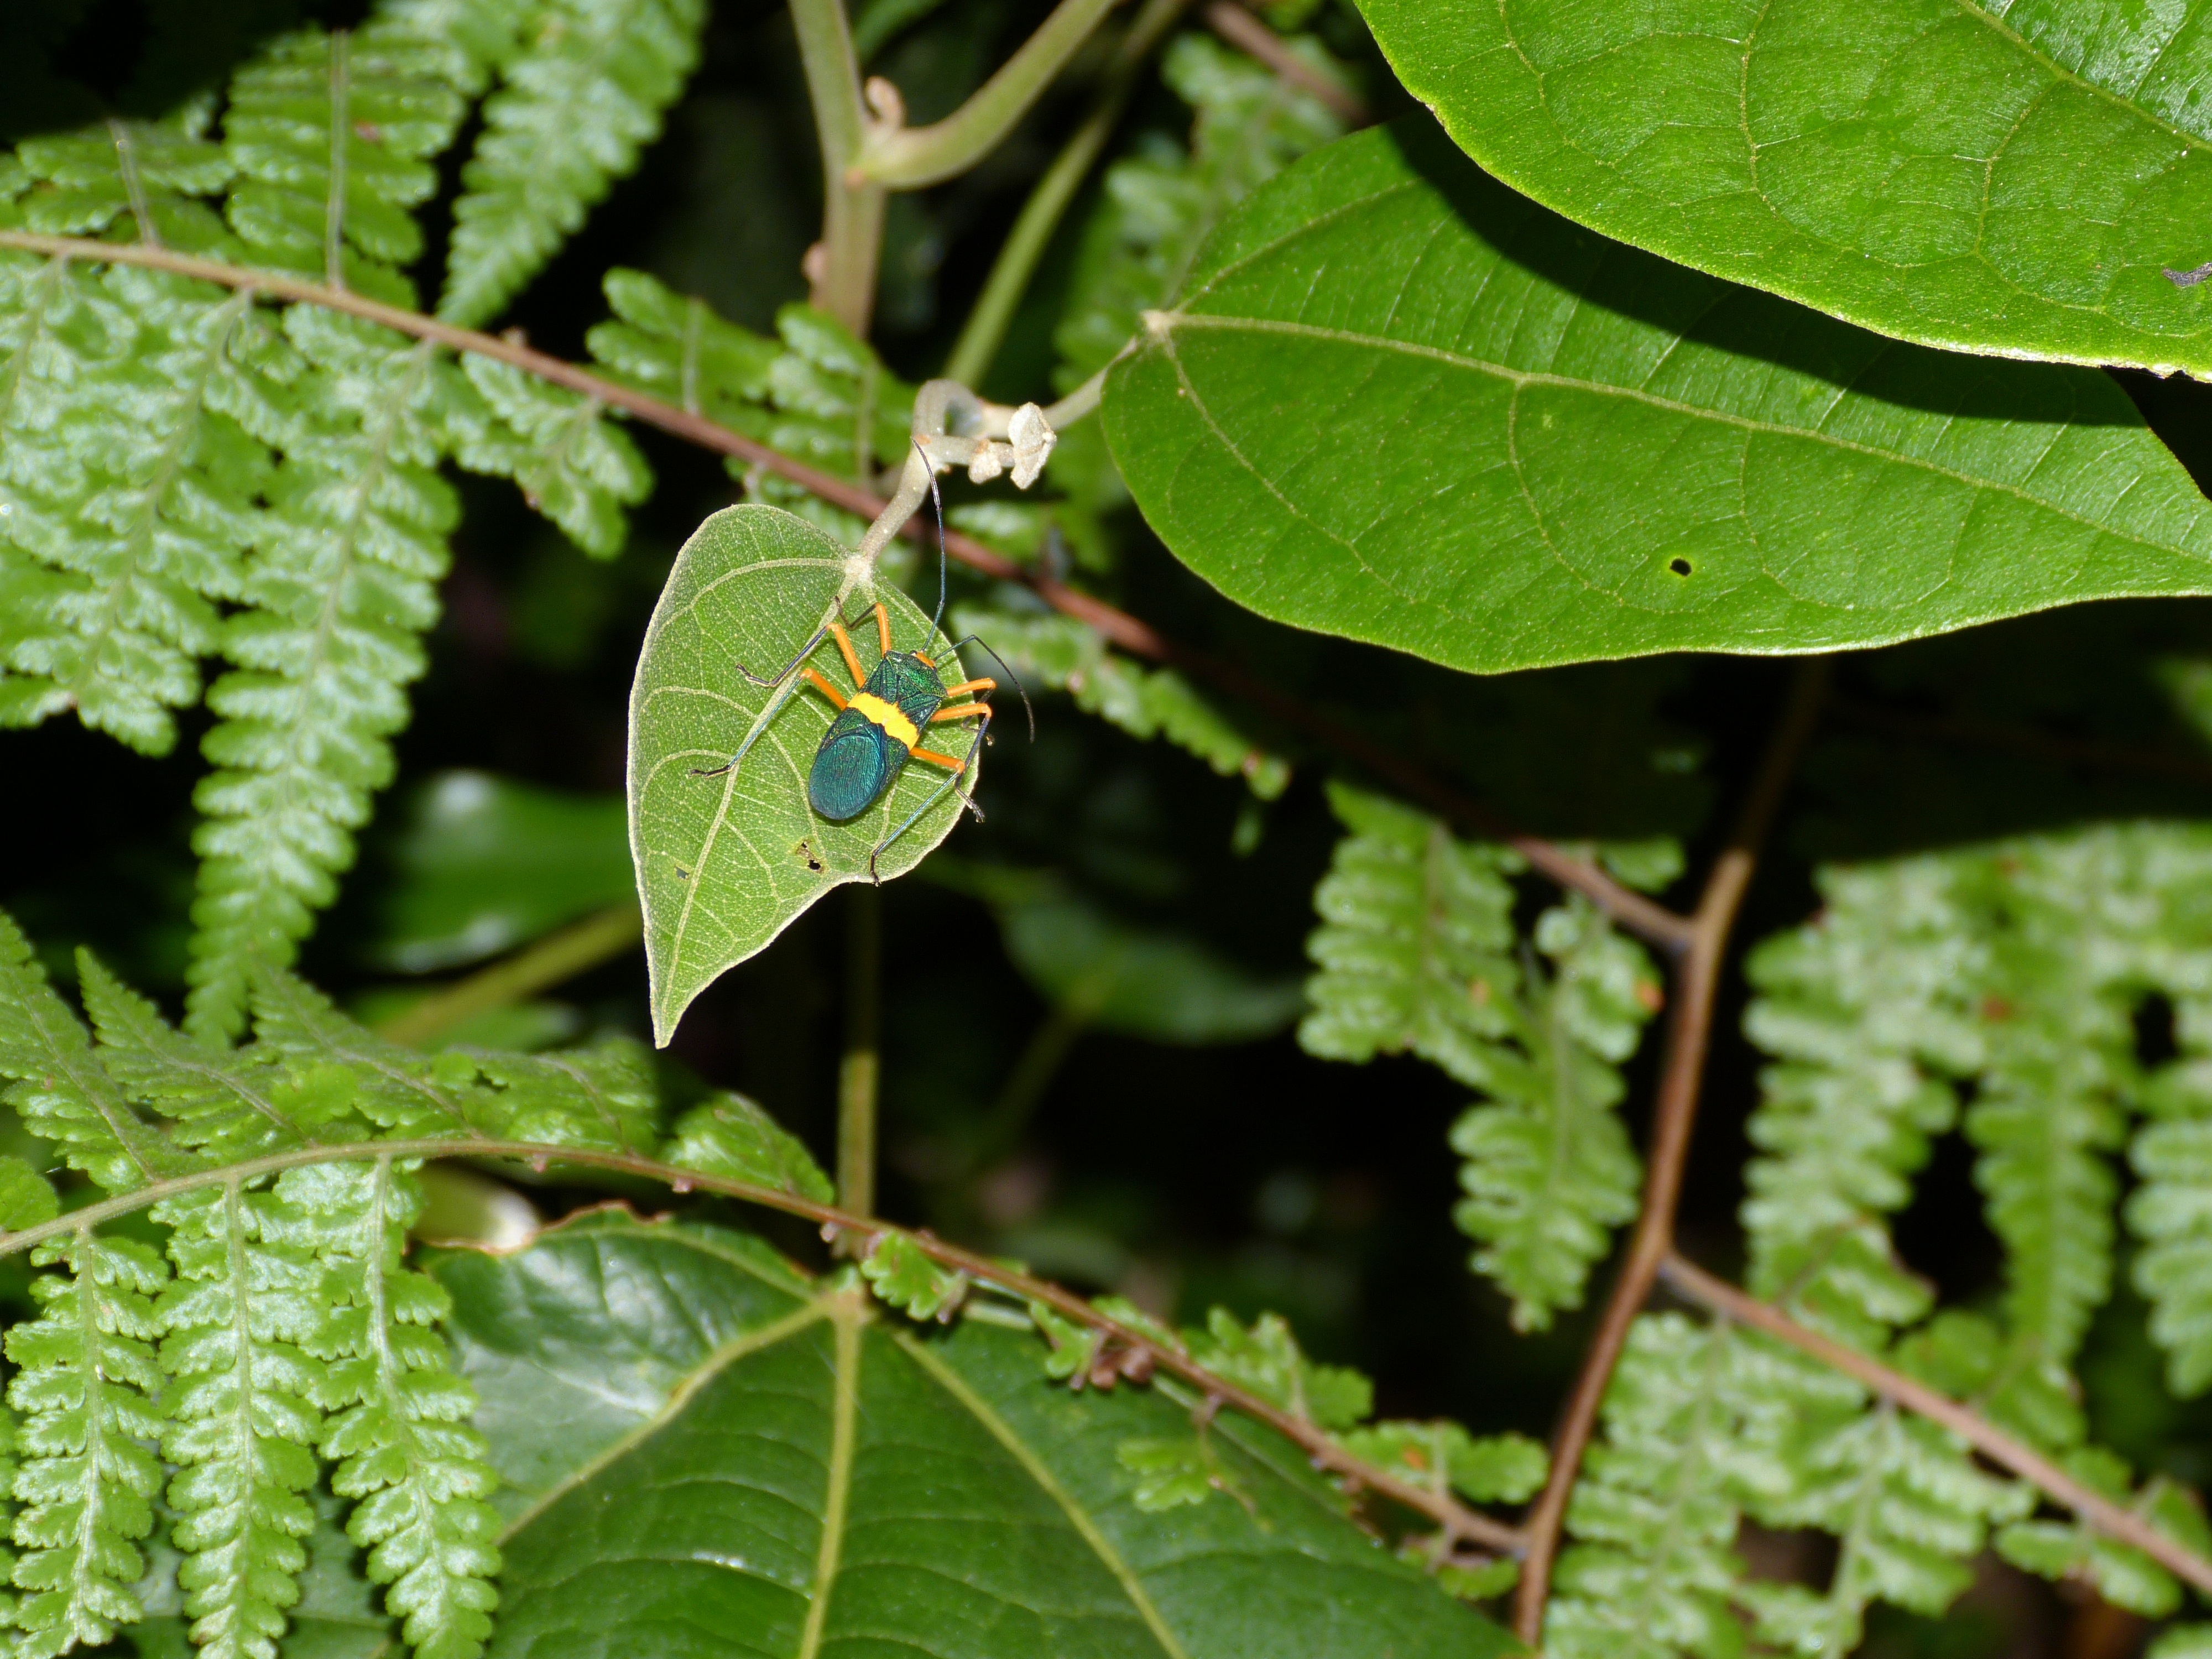
landscape, tree, nature, forest, branch, plant, night, leaf, flower, green, jungle, produce, tropical, insect, botany, flora, fauna, invertebrate, shrub, rainforest, deciduous, south america, costa rica, flowering plant, central america, woody plant, land plant